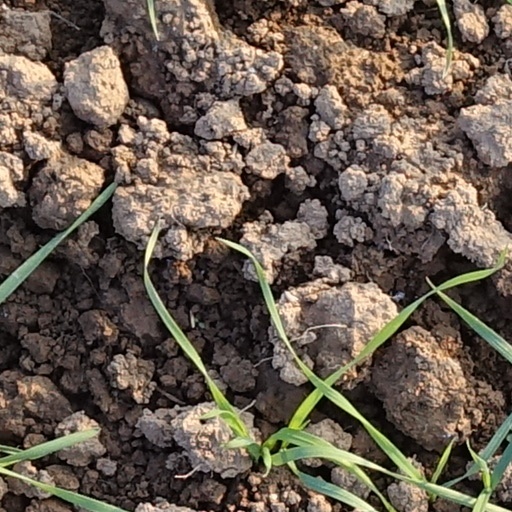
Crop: wheat